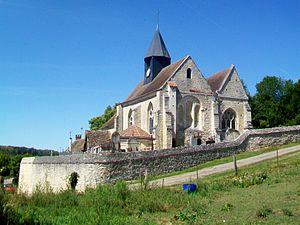
Vue sur l'église depuis l'est.
Montreuil-sur-Epte est une commune française située dans le département du Val-d'Oise en région Île-de-France.